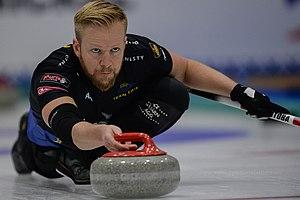
Le curling est un sport de précision pratiqué sur la glace avec des pierres en granite, taillées et polies selon un gabarit international. Le but est de placer les pierres le plus près possible d'une cible circulaire dessinée sur la glace, appelée la maison.